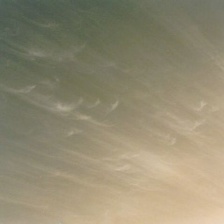
Cloud type: Cirrostratus